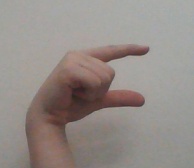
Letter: dal